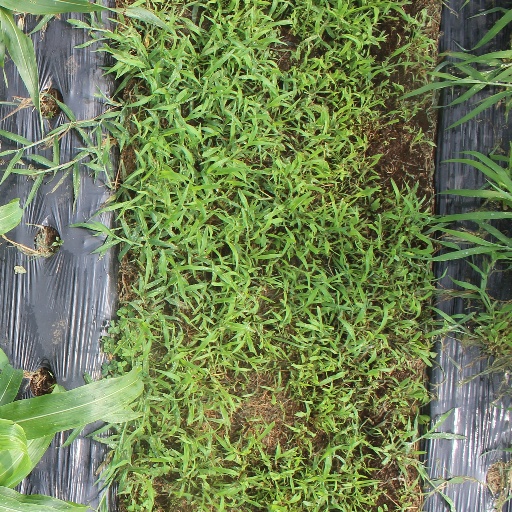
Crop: sorghum